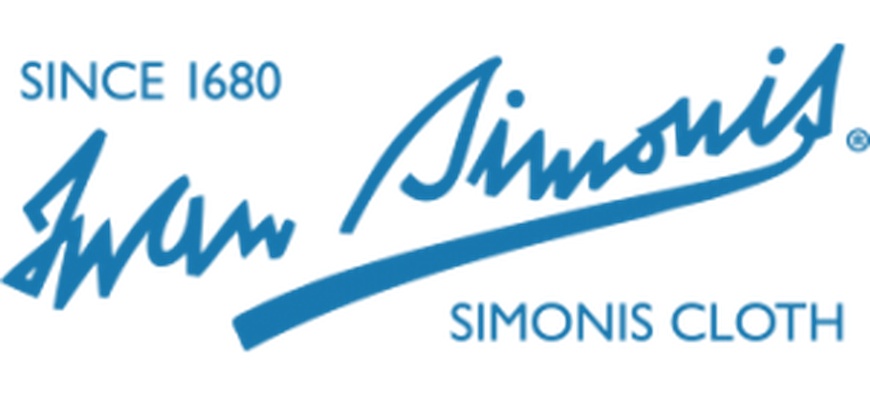
Simonis 860 Billiard Cloth
Classic wool worsted cloth known for exceptional roll and long-lasting wear—trusted by pros.
Brand: Simonis
Category: Sporting Goods > Indoor Games > Billiards > Billiard Table Parts & Accessories > Billiard Table Cloth